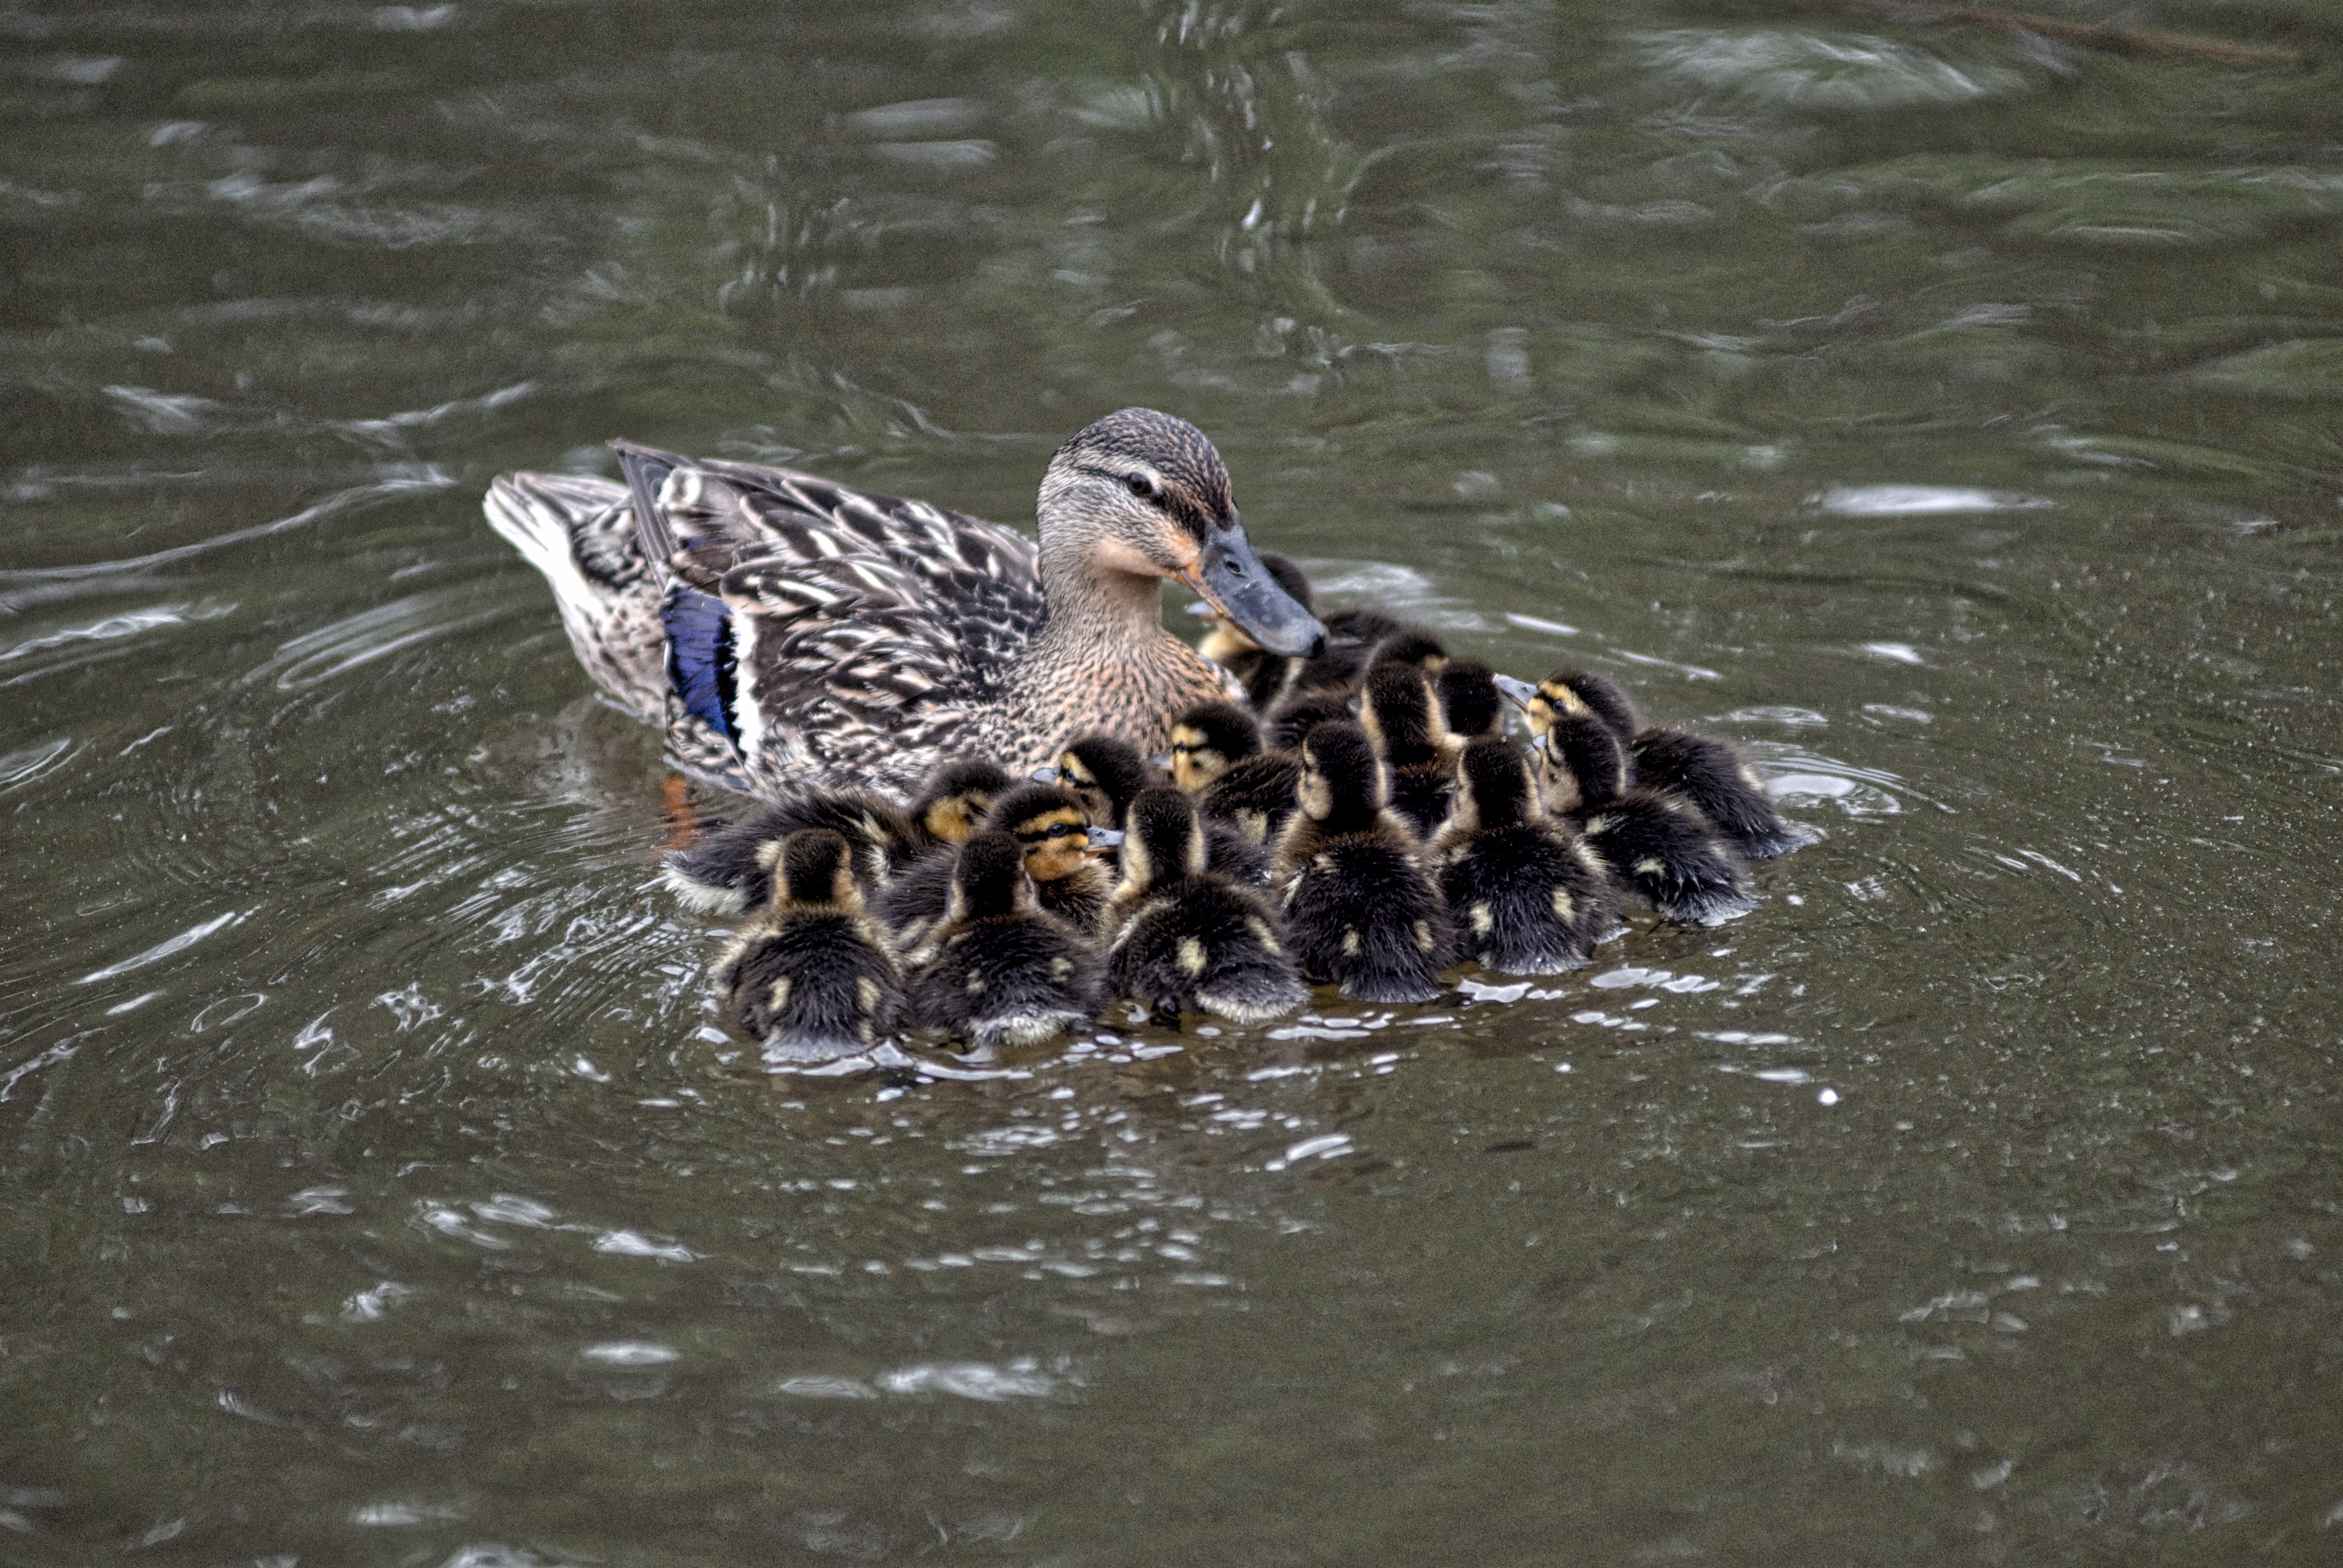
water, bird, wing, pond, wildlife, wild, beak, fauna, swimming, poultry, duck, duckling, vertebrate, waterfowl, chicks, water bird, mallard, ducks geese and swans, seaduck